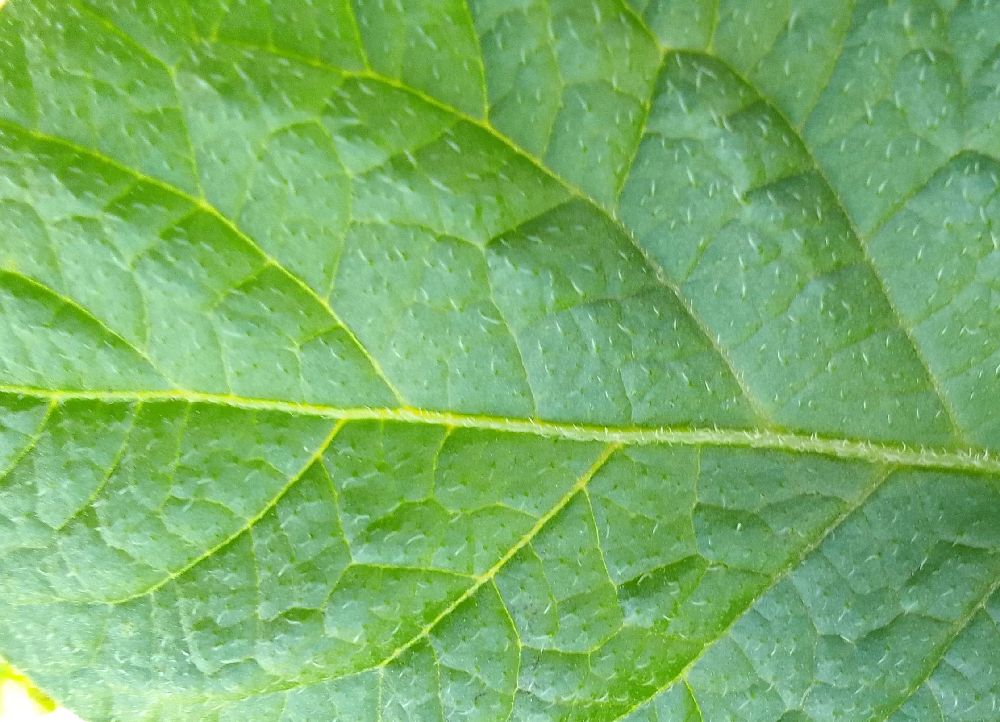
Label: Healthy